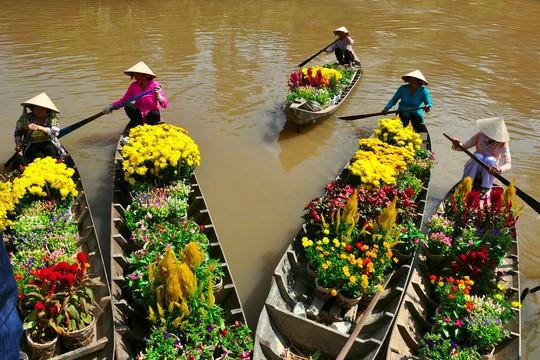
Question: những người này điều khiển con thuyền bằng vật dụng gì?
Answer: bằng mái chèo